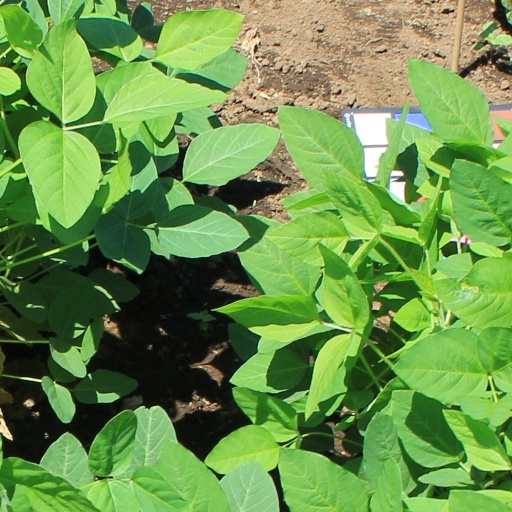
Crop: soybean